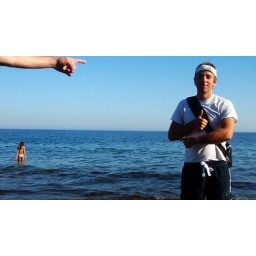
It looks like I'm standing in water and that girl is a lego.